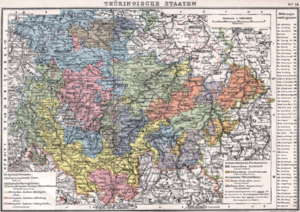
Le duché de Saxe-Meiningen ou duché de Saxe-Meiningen-Hildburghausen est un ancien État d'Allemagne centrale, dont la branche ernestine de la maison de Wettin a été la famille régnante.
La principauté de Reuss branche aînée, ou principauté de Reuss-Greiz, est l'un des vingt-cinq États de l'Empire allemand, entre 1871 et 1918.
La principauté de Schwarzbourg-Sondershausen était un État du Saint-Empire romain germanique, puis de la confédération du Rhin, de la confédération germanique et de l'Empire allemand.
Le duché de Saxe-Cobourg et Gotha est un ancien État allemand membre de la Confédération germanique puis de la confédération de l'Allemagne du Nord et de l'Empire allemand. Il était dirigé par la maison de Saxe-Cobourg et Gotha, issue de la branche ernestine de la maison de Wettin.
Le grand-duché de Saxe-Weimar-Eisenach avait pour capitale Weimar et rassemblait :
Le duché de Saxe-Altenbourg est un ancien État d'Allemagne centrale qui a connu deux existences : la première au XVIIᵉ siècle et la seconde au XIXᵉ siècle. Il était dirigé par la branche ernestine de la Maison de Wettin.